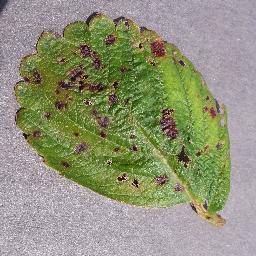
Label: Strawberry___Leaf_scorch